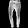
Label: Trouser